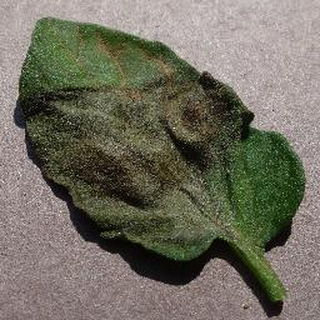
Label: tomato_late_blight